Bèze (river)

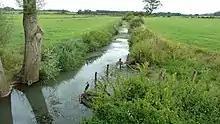
The Albane at Saint-Léger-Triey, towards Vonges. The river joins the Bèze to southeast.

The Albane takes its source at the place called "La Ferme de l'Albane" in the commune of Magny-Saint-Médard.